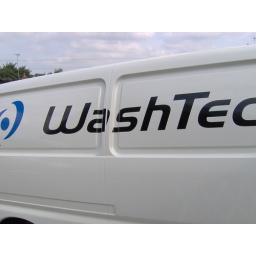
the van that came to repair the car wash at a petrol station in ackworth , west yorkshire